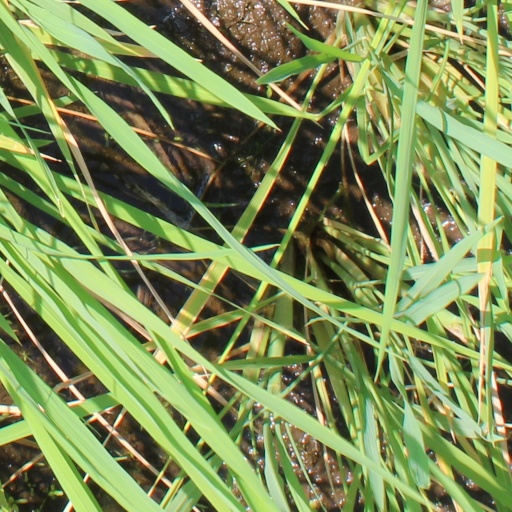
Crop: rice